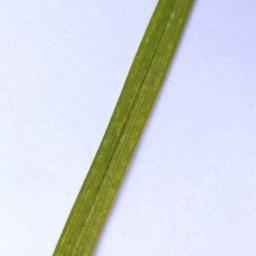
Label: Rice___Healthy